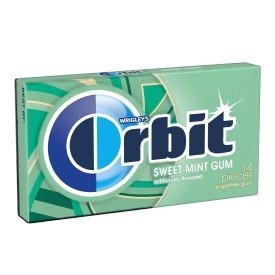
Item Name: Orbit Sweetmint, 14 pieces per pack, 144 packs
Product Description: Orbit Sweetmint Gum, 144 packs
Value: 144.0
Unit: Count

Price: 22